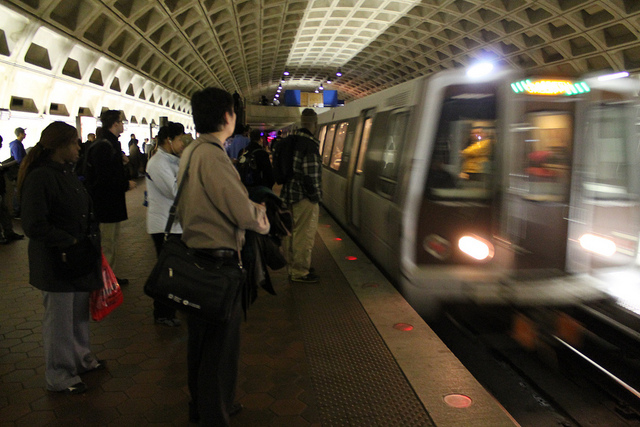
user: Given an image and a question. Answer the question in a short answer. Question: What shape is the shelter over the riders heads? Short Answer:
assistant: dome